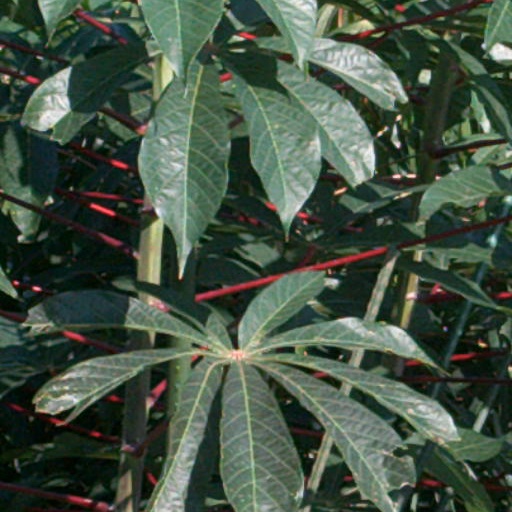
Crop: cassava